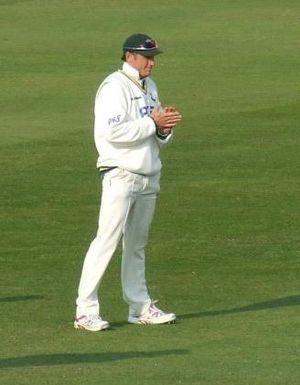
David John Hussey, parfois surnommé Huss, est un joueur de cricket international australien. Frère cadet de Michael Hussey et spécialisé en tant que batteur comme lui, il a disputé son premier Twenty20 International avec l'équipe d'Australie le 1ᵉʳ février 2008 contre l'Inde. En club, il joue avec les Victorian Bushrangers en Australie et avec le Nottinghamshire en Angleterre.